Franz Matt

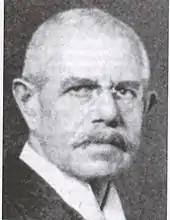
Minister Franz Matt

Franz Matt (9 September 1860 in Offenbach an der Queich, Kingdom of Bavaria – 4 August 1929 in Munich) was a German lawyer, politician and minister, who belonged to the Bavarian People's Party (BVP). Following the revolution, he substantially defined and put through Bavarian cultural and educational policy.